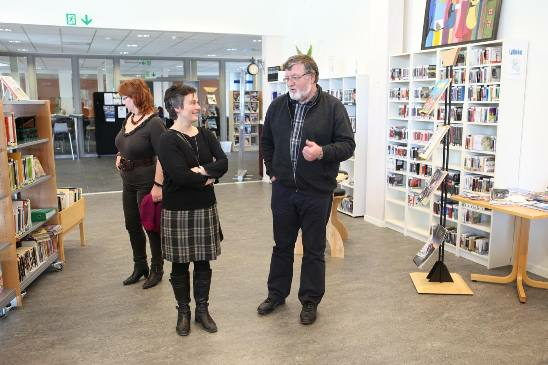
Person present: Yes